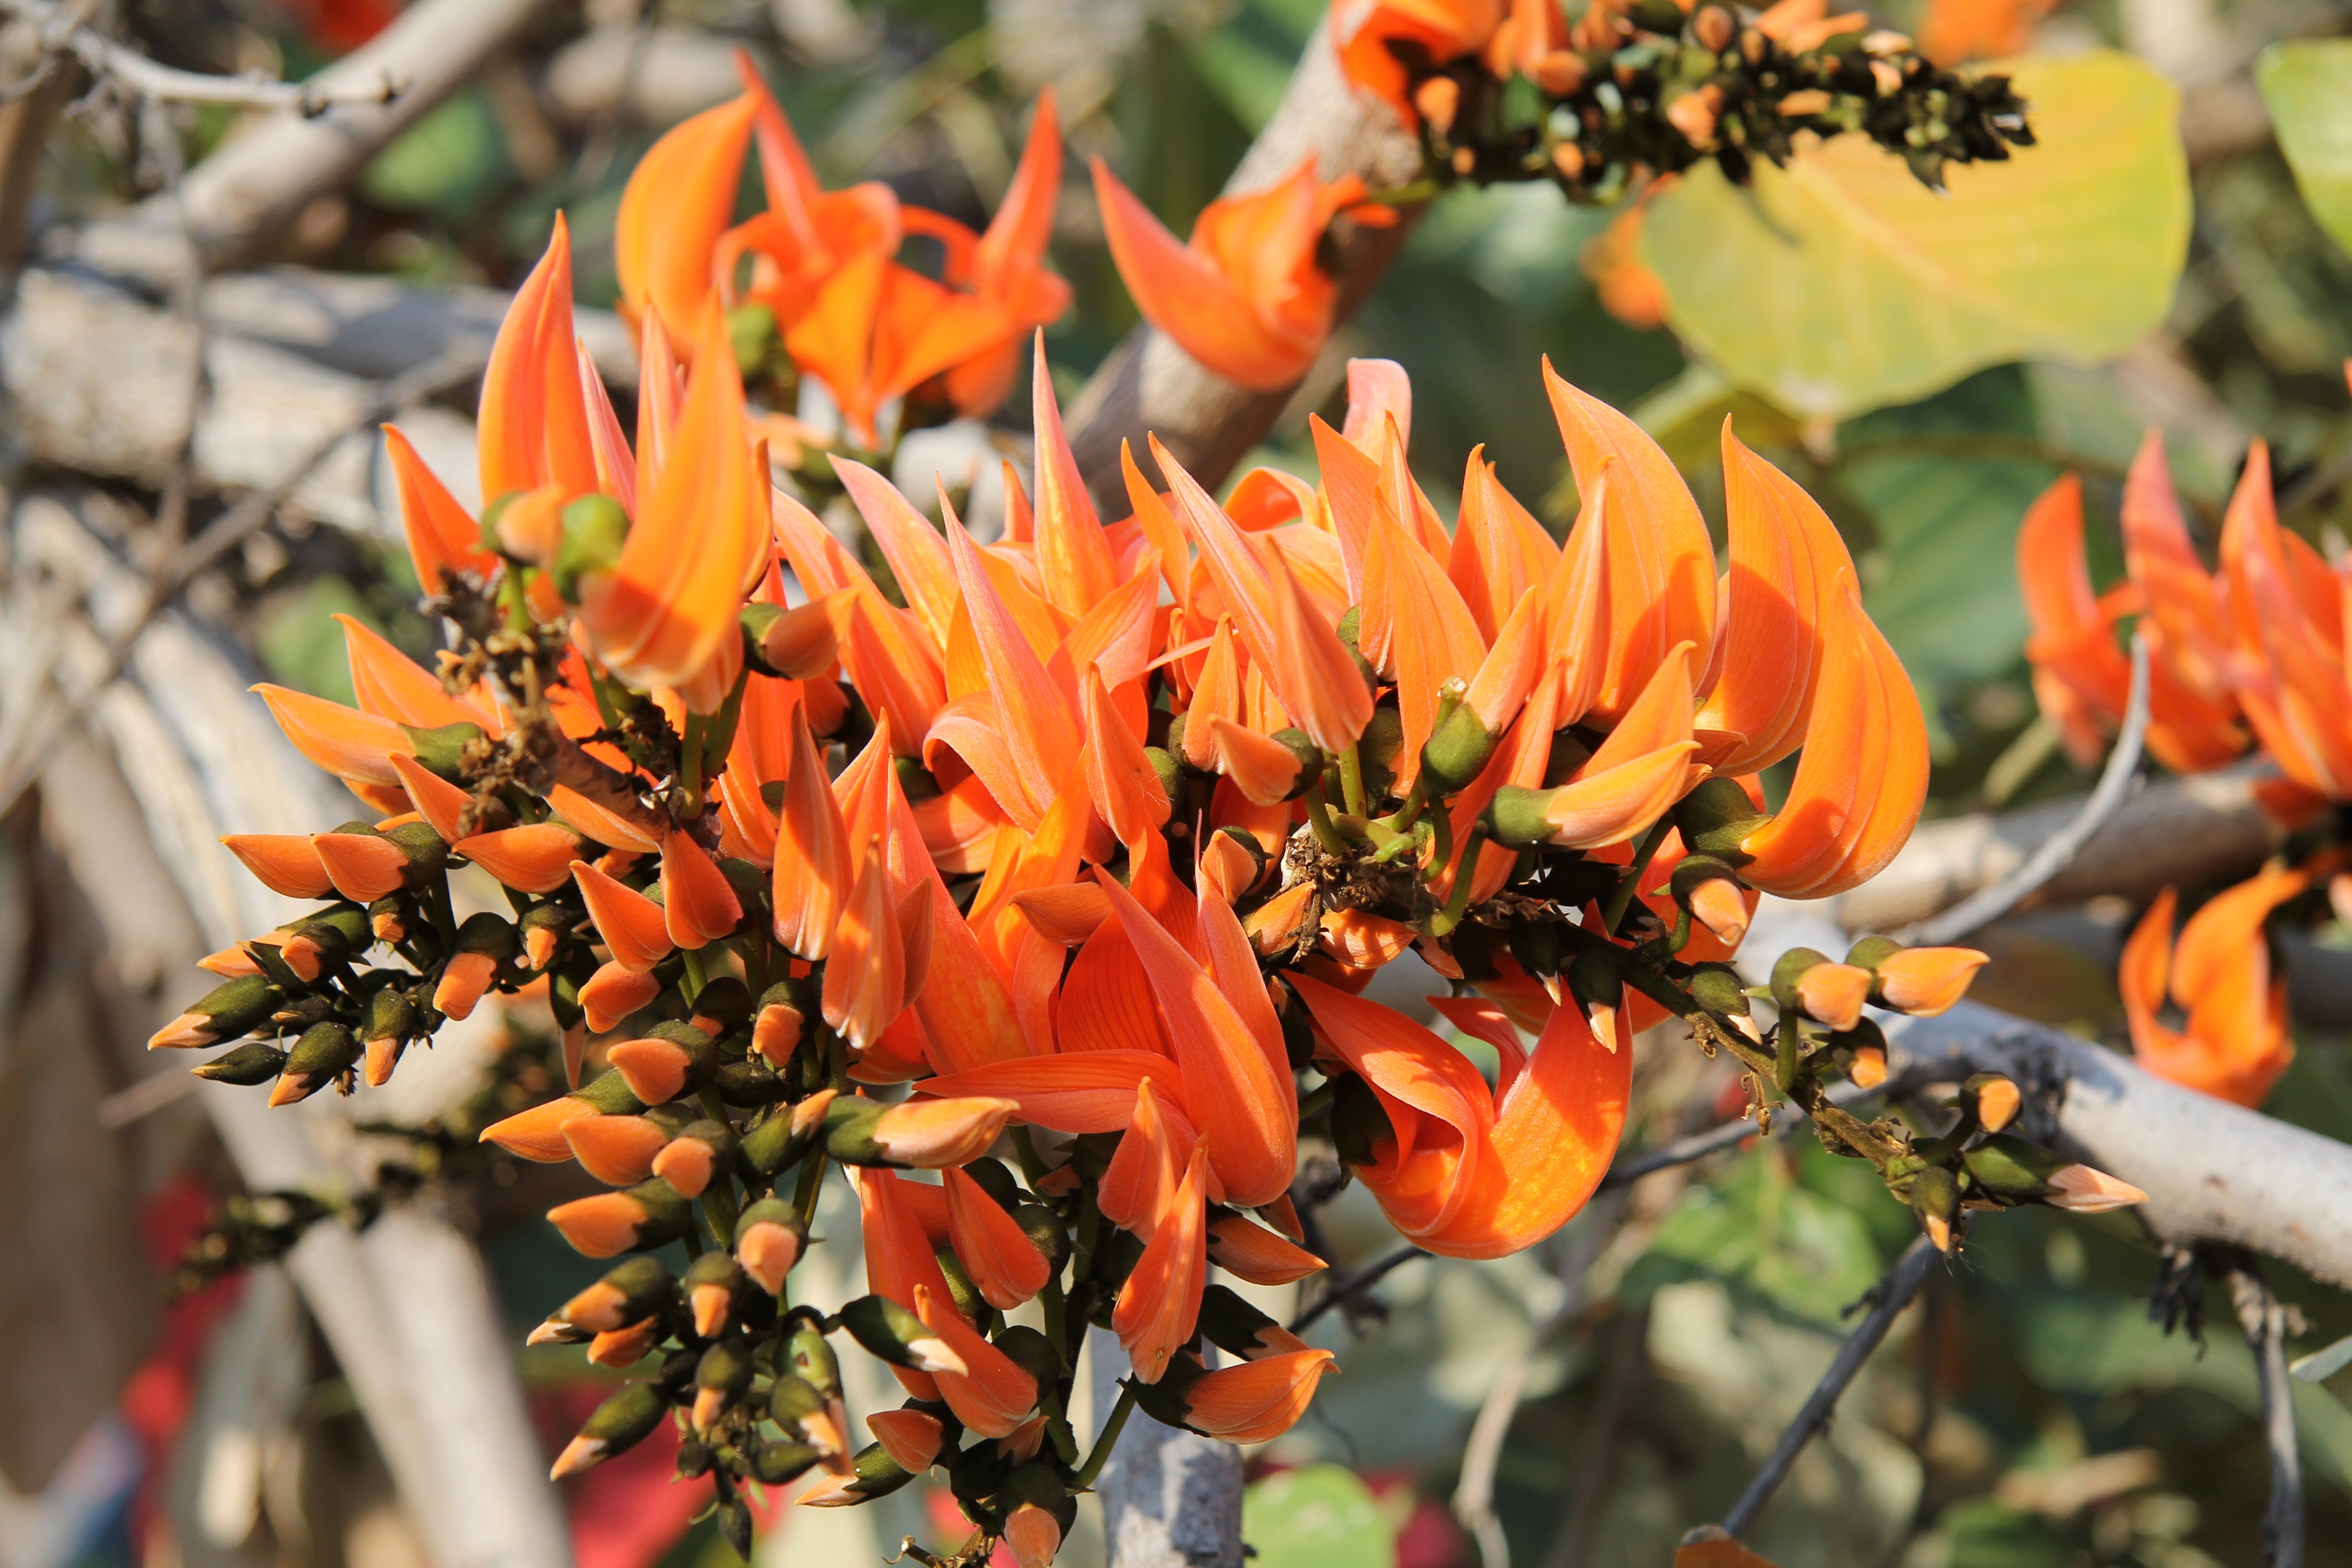
tree, nature, outdoor, branch, blossom, plant, leaf, flower, orange, autumn, botany, colorful, flora, season, wildflower, flowers, shrub, bright, macro photography, orange flower, coral tree, erythrina caffra, flowering plant, woody plant, land plant